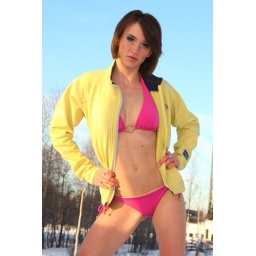
Looking lovely in yellow and pink (IMG_8793a)